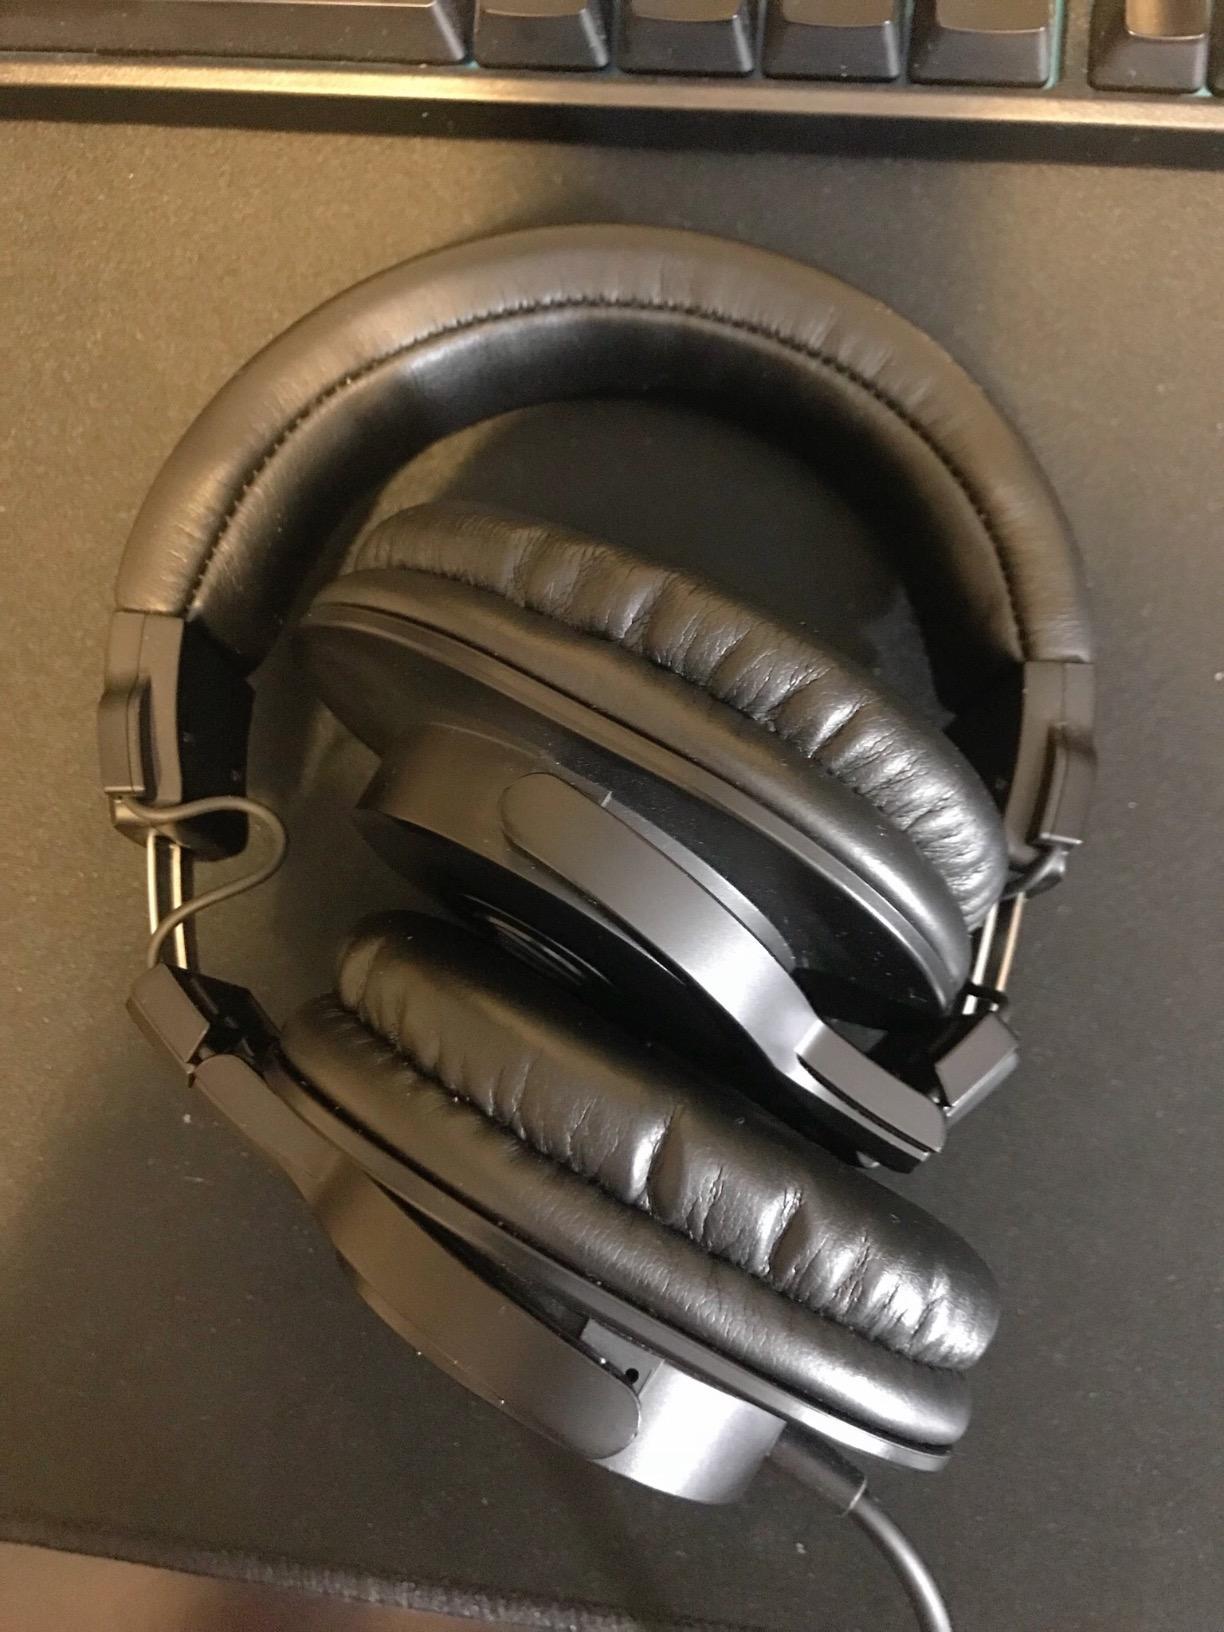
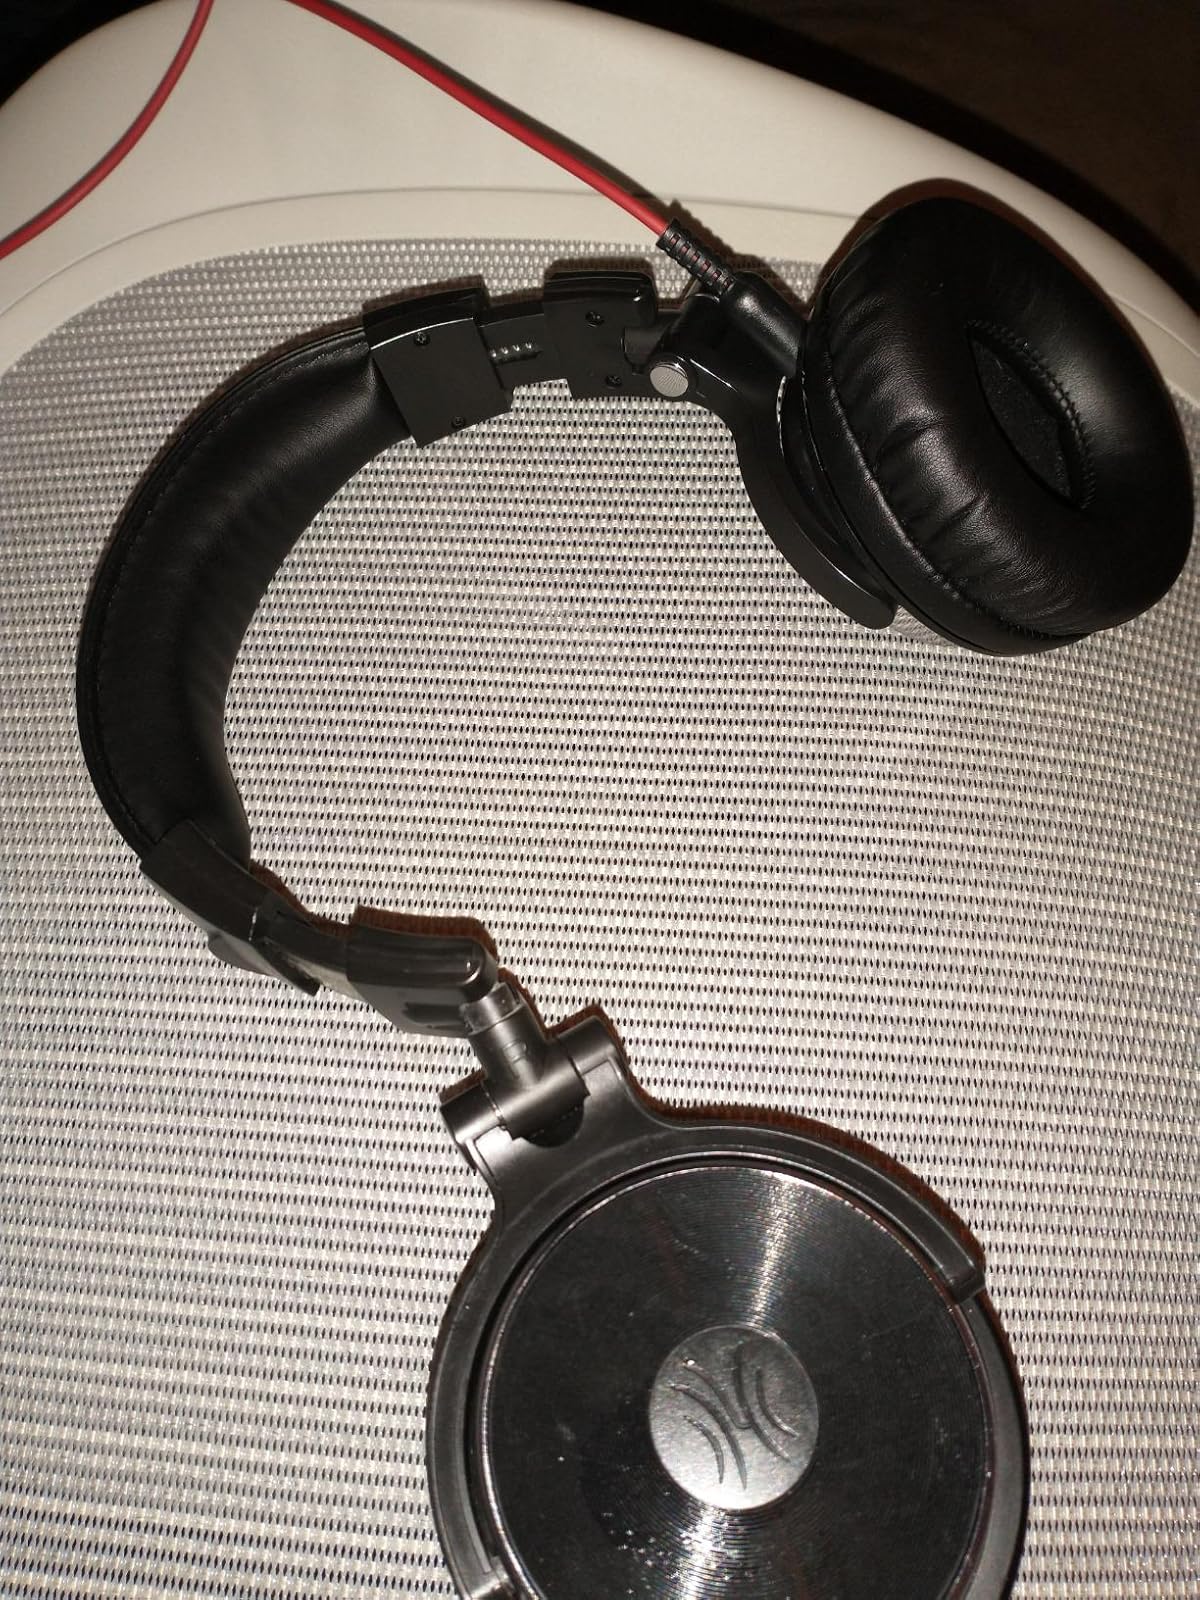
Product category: headphones
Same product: no